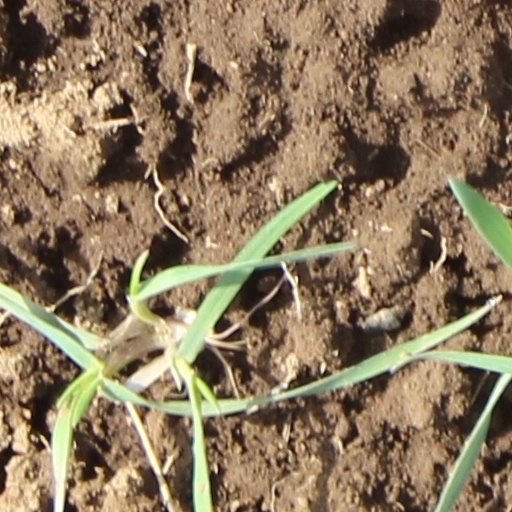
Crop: wheat